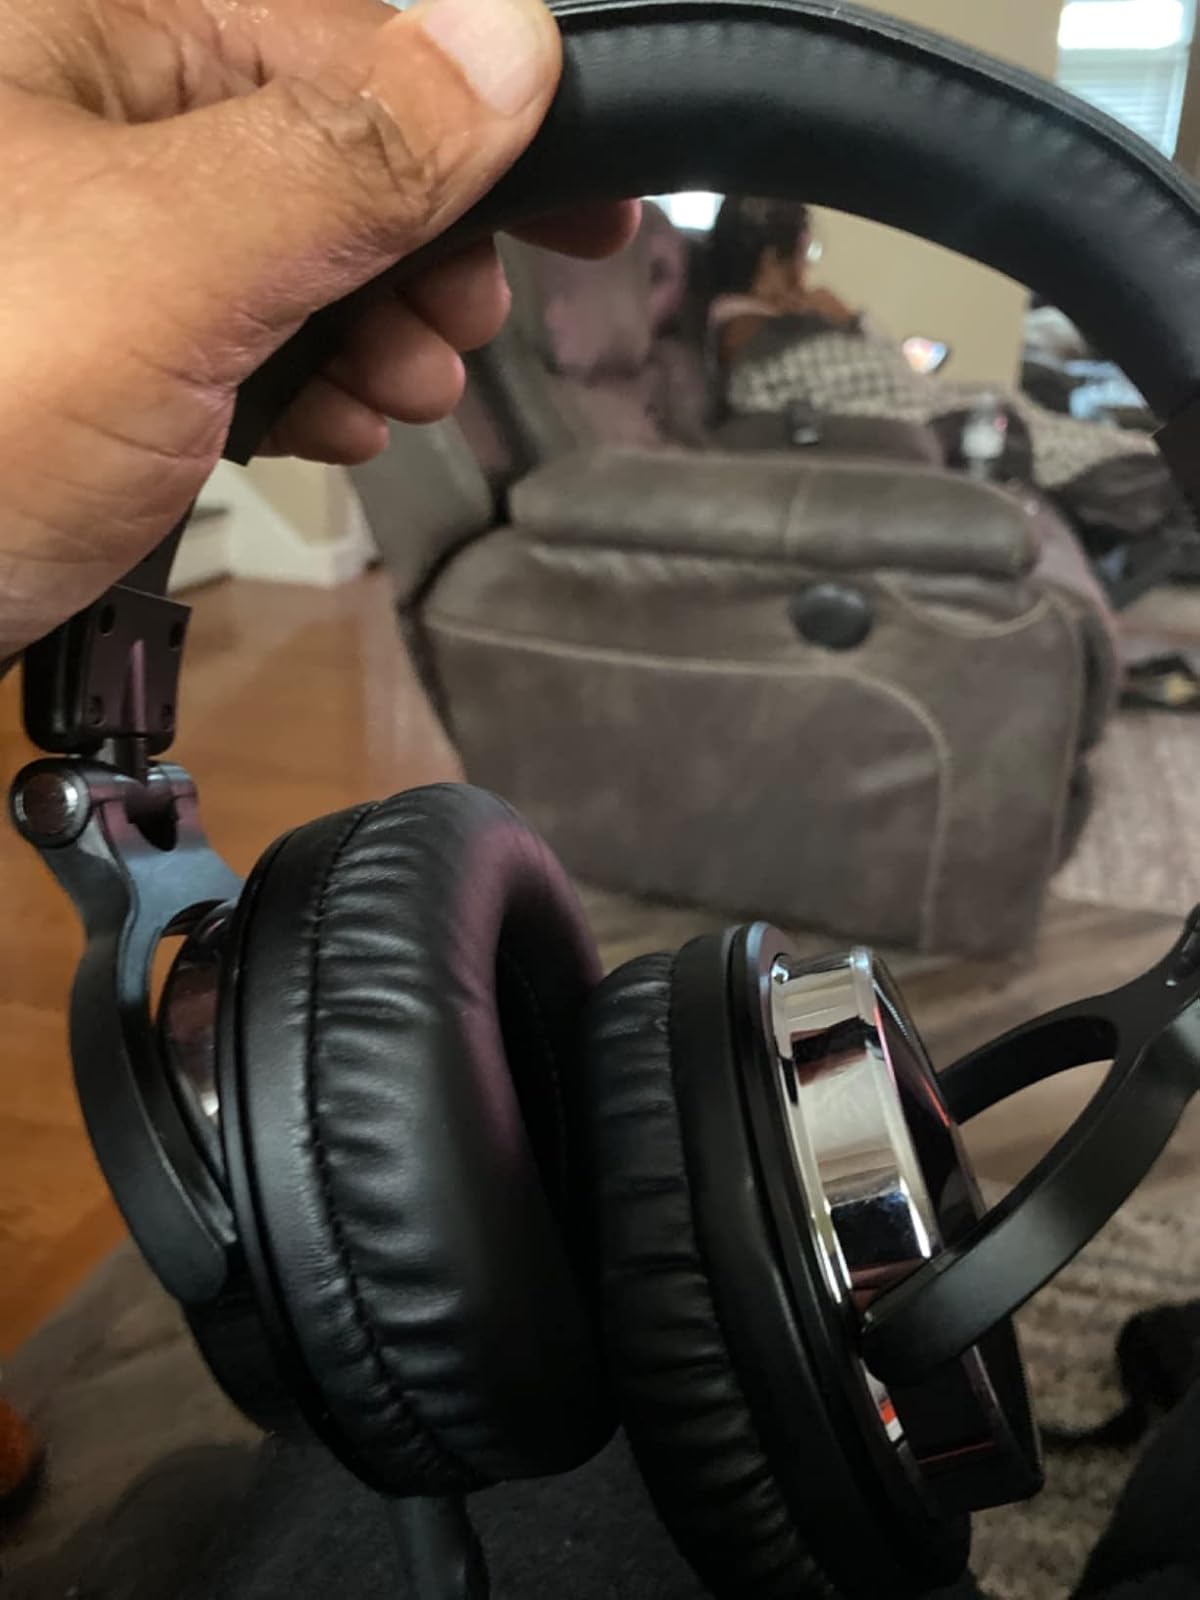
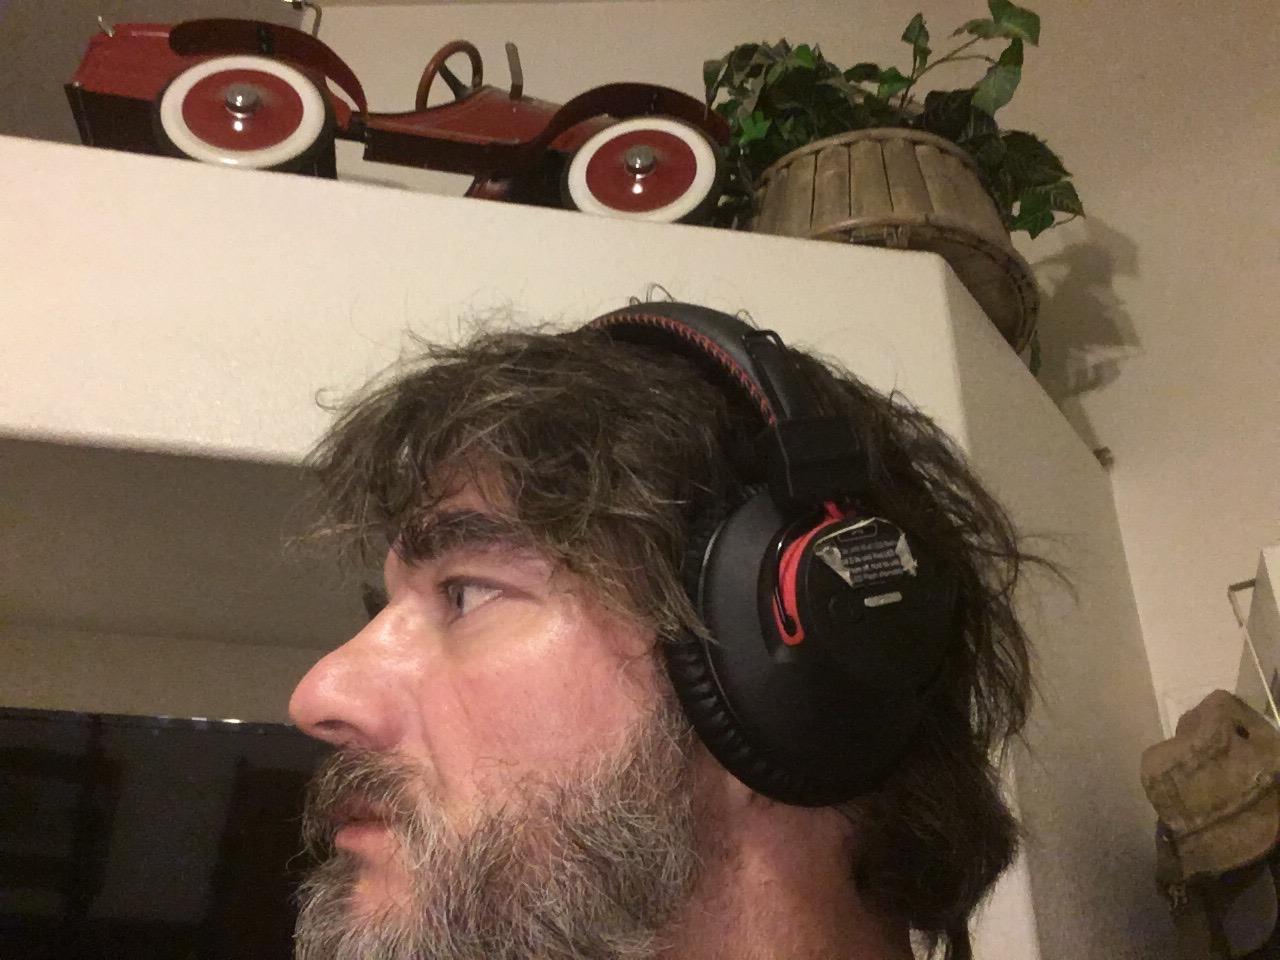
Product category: headphones
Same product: no